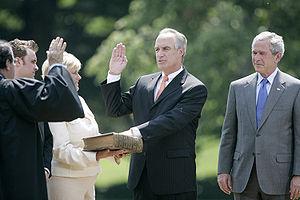
Dirk Arthur Kempthorne, né le 29 octobre 1951 à San Diego, est un homme politique américain.